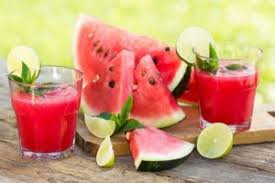
Label: Watermelon